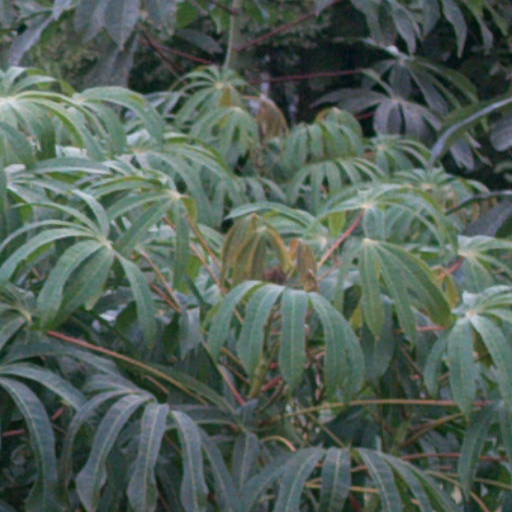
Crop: cassava